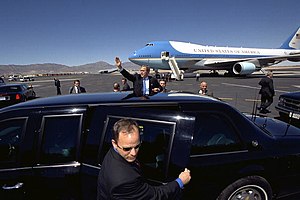
United States Secret Service / Historie / 11. September 2001 og Den moderne tid
Secret Service agenter beskytter Præsident George W. Bush
United States Secret Service er en amerikansk sikkerhedstjeneste og forbundspoliti. Secret Service har hovedsageligt ansvaret, for præsidentens, vicepræsidentens, tidligere præsidenters, præsident-kandidater og deres familiers sikkerhed. Dernæst har de ansvaret for, at bekæmpe økonomisk og data kriminalitet på føderalt niveau. Fra grundlæggelsen i 1865 og til 2003 var tjenesten underlagt Finansministeriet. Men er siden blevet overflyttet til Ministeriet for National Sikkerhed.